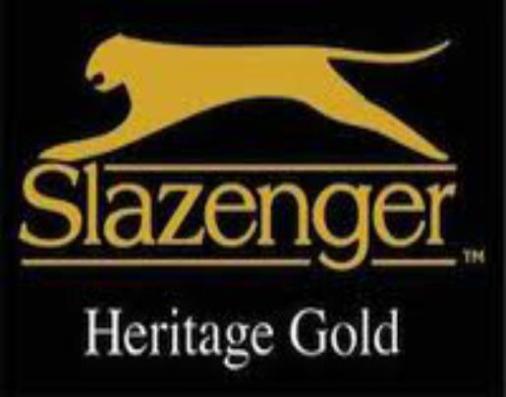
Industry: Sports